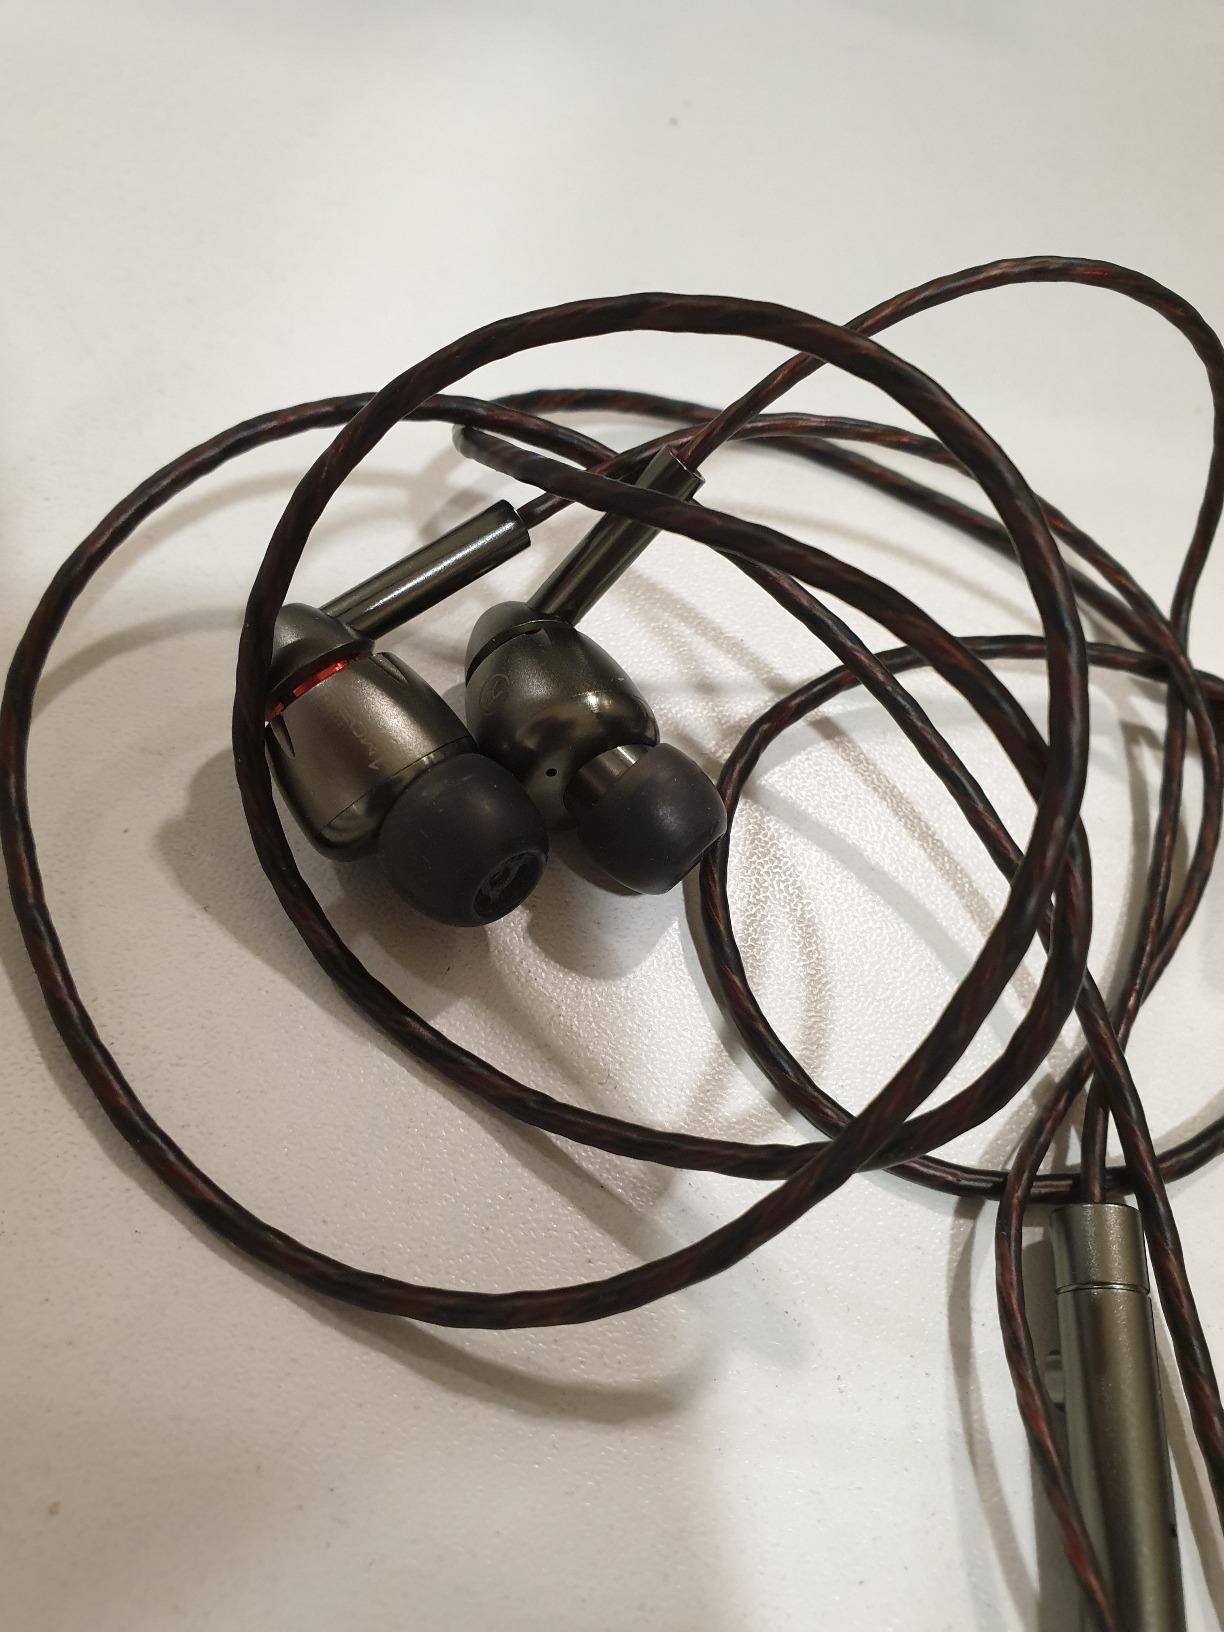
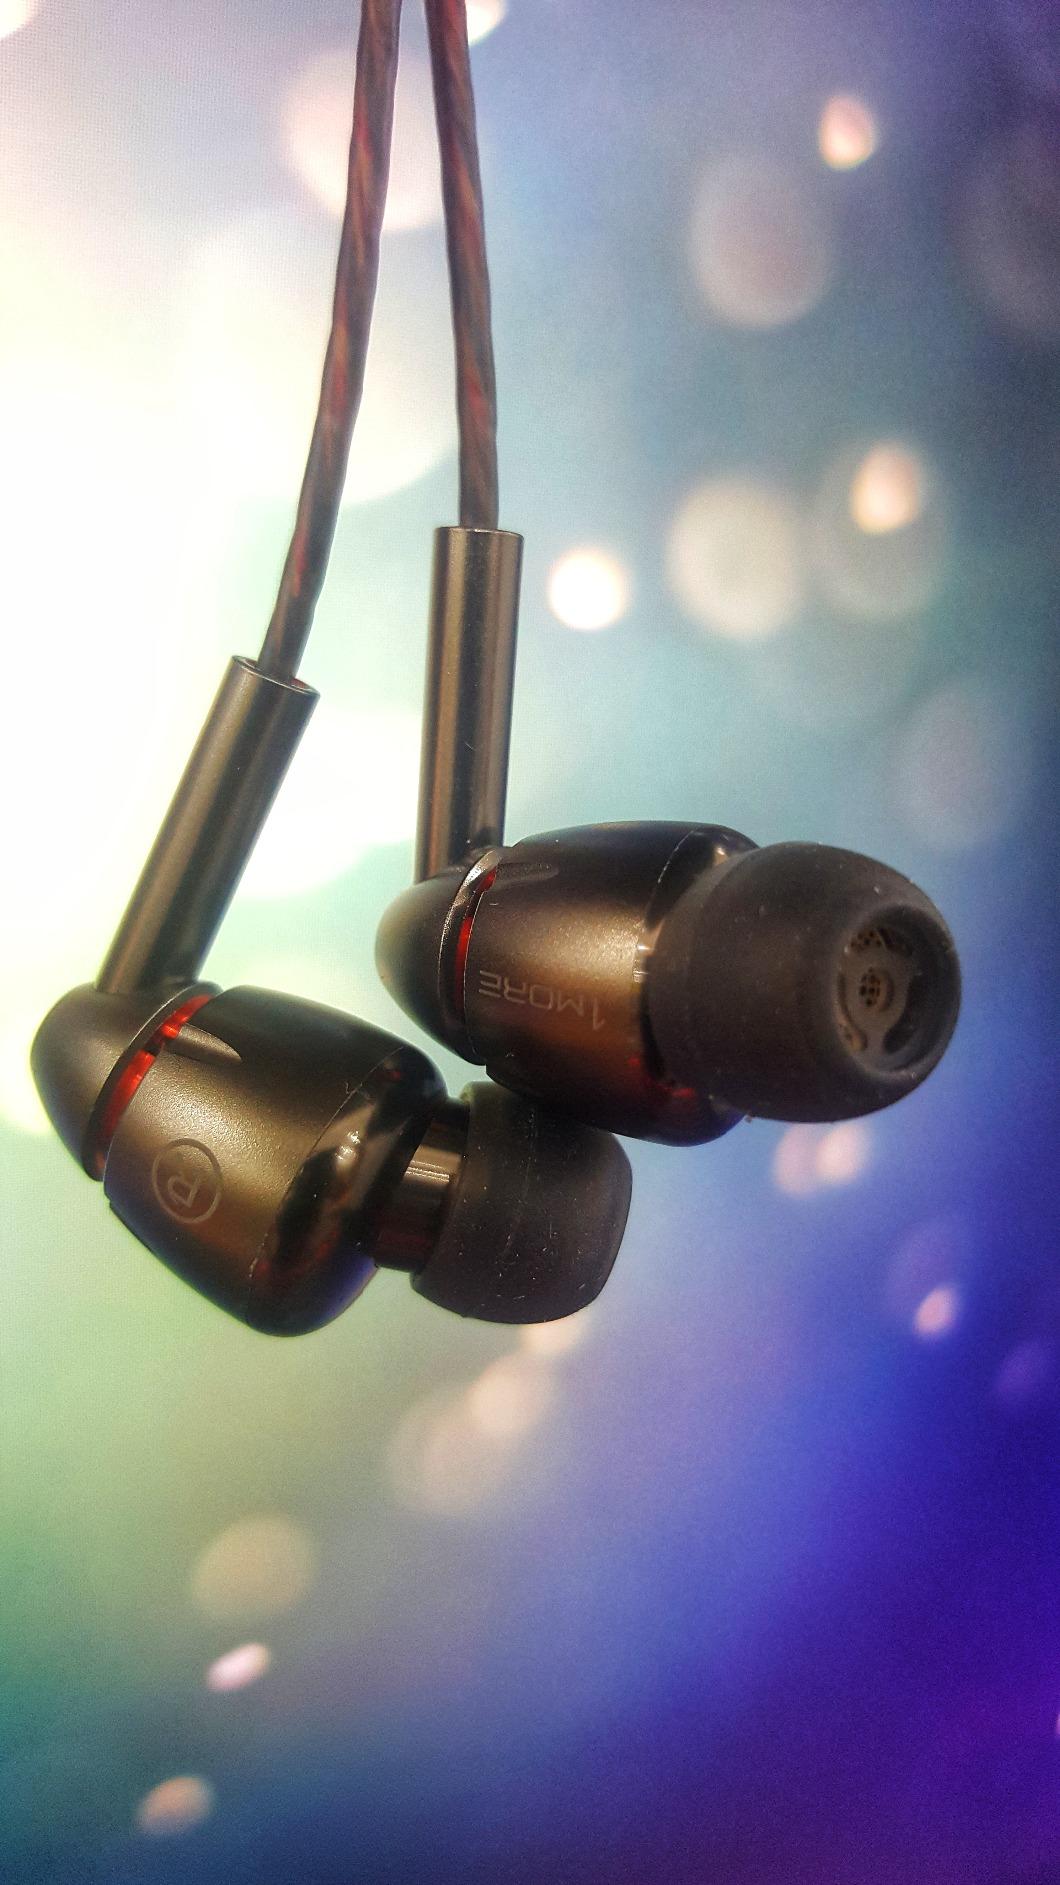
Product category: headphones
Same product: yes